Da Nang

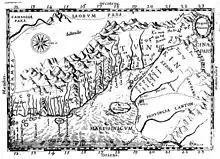
A map of Annam drafted by Alexandre de Rhodes. "Cua han" appears along the coast (upside-down, left of centre).

Other Chamic sources, with similar definitions, have been proposed. Inrasara (aka ), a researcher specializing in Champa, suggests "Da Nang" is a variation of the Cham word (lit. 'the large water'); Sakaya (aka ), another Champa researcher, claims a connection with the Raglai word , meaning 'river source'.